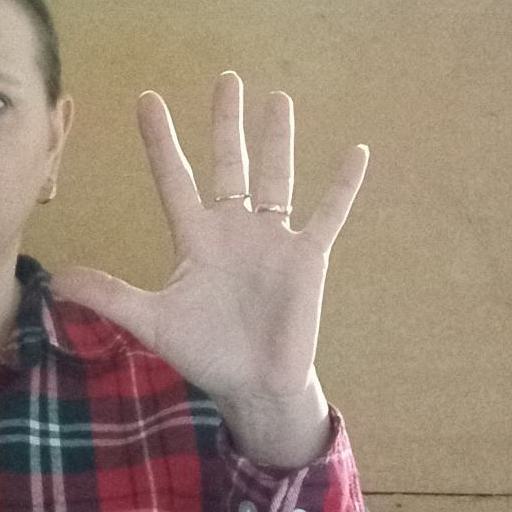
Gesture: palm